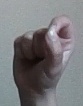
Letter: fa